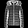
Label: Coat